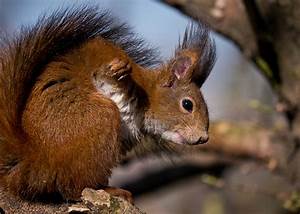
Label: scoiattolo